San Diego Zoo

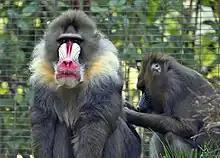
Mandrill, world's largest species of monkey, at the zoo

San Diego has one of the world's largest and most diverse animal collections; however, the total number of animal species in the collection has been reduced somewhat over the past two decades (2000–2020), from around 860 to approximately 650. This comes as exhibits are redeveloped into more spacious, naturalistic areas, and as several animals are transitioned to the Safari Park.